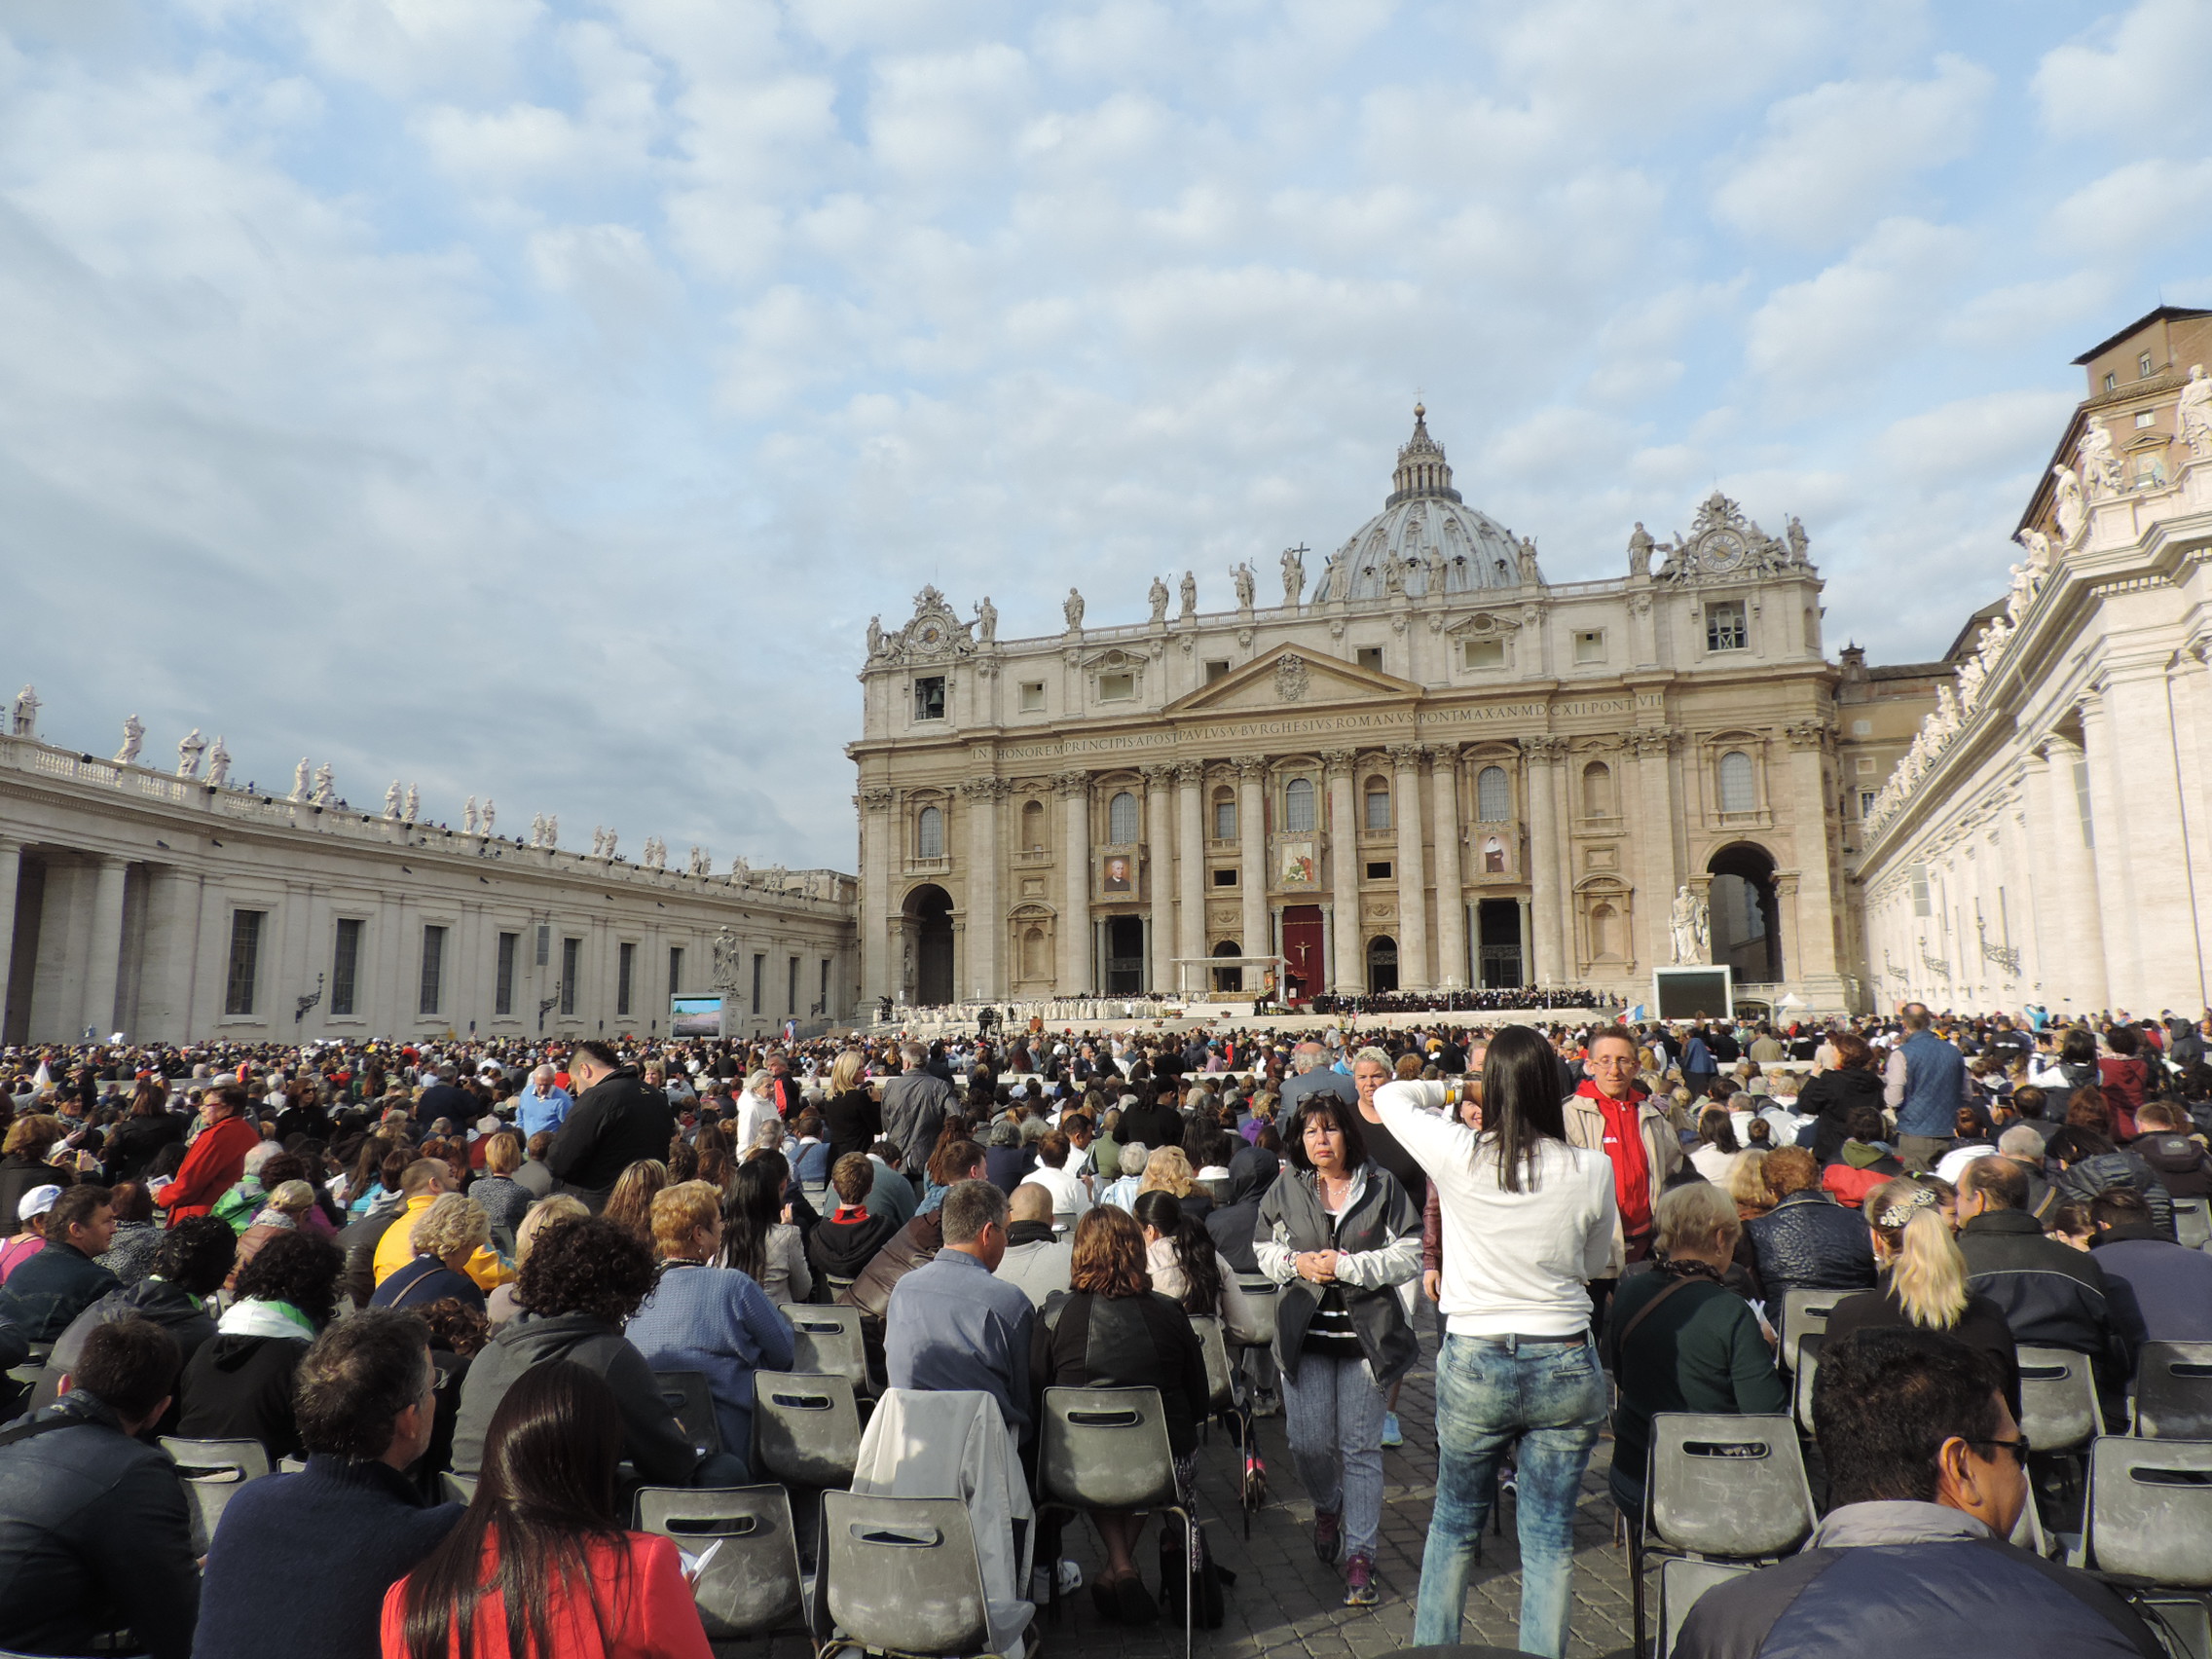
rome, crowd, people, public space, town square, city, tourism, event, plaza, architecture, audience, building, palace, ancient rome, basilica